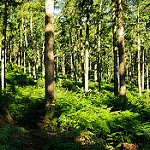
Label: forest